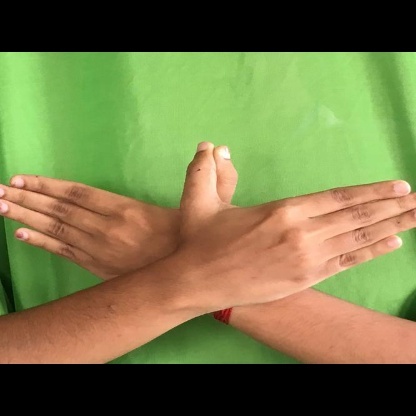
Mudra: Garuda